Princes of the Yen

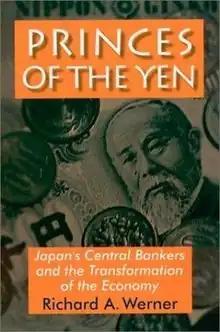
Japan's Central Bankers and the Transformation of the Economy

The Princes of the Yen "– Japan's Central Bankers and the Transformation of the Economy" (original title: 『円の支配者』.) is a book by Richard Werner, a German monetary and development economist.